Kurt Losch

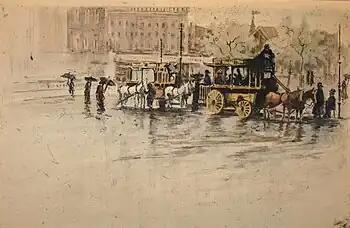
At the Hallesches Tor

In 1943, he was diagnosed with scleroderma, a rare autoimmune skin disease. He succumbed to its effects a year later, and was interred in the family gravesite at the cemetery in Luisenstadt. His widow, Ursula, remarried in 1945; to the writer, Rudolf Ditzen, better known by his pen name, Hans Fallada.